National University of Modern Languages

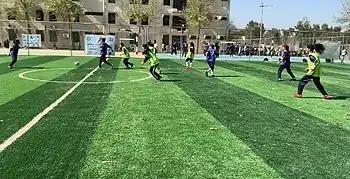
NUML's Futsal Field

NUML has an auditorium for different events like Convocations, Conferences, Open house job fair etc.